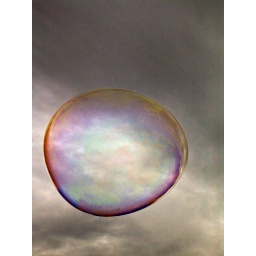
A very large bubble floats across a gray sky over Greenlake, Seattle.